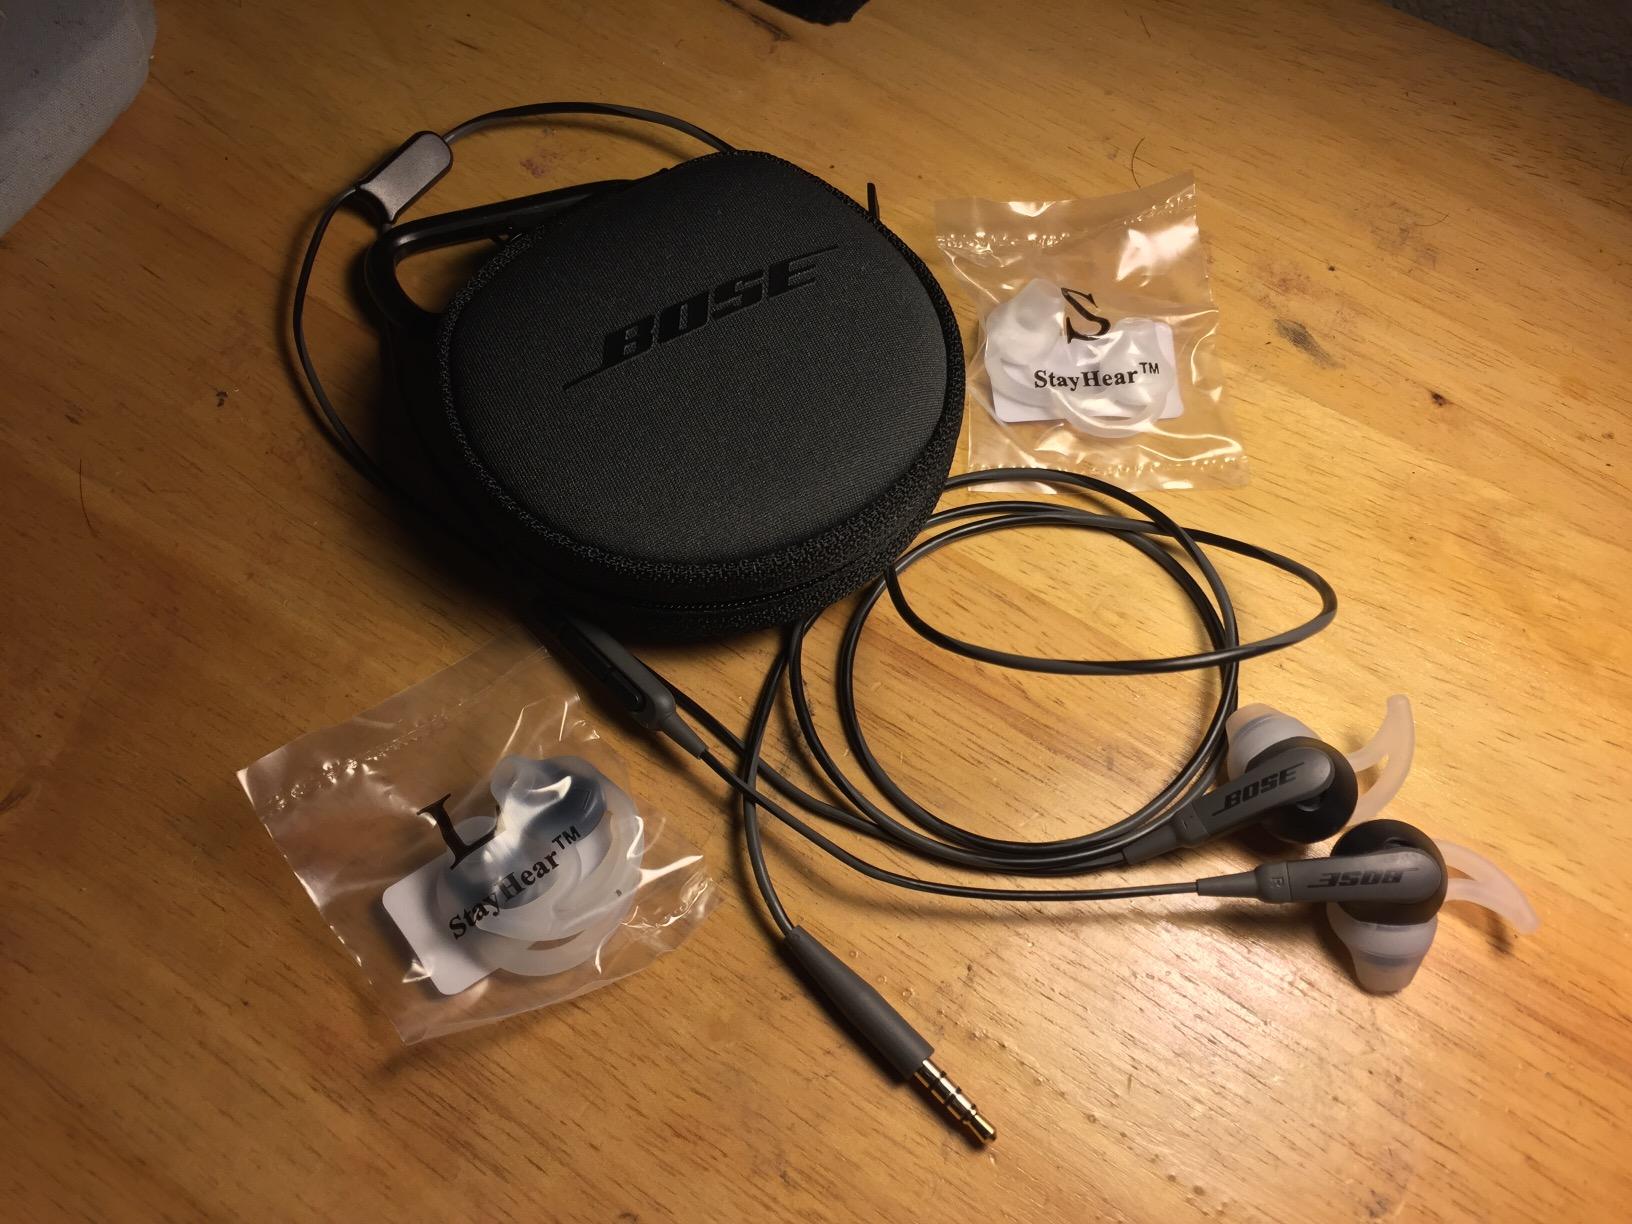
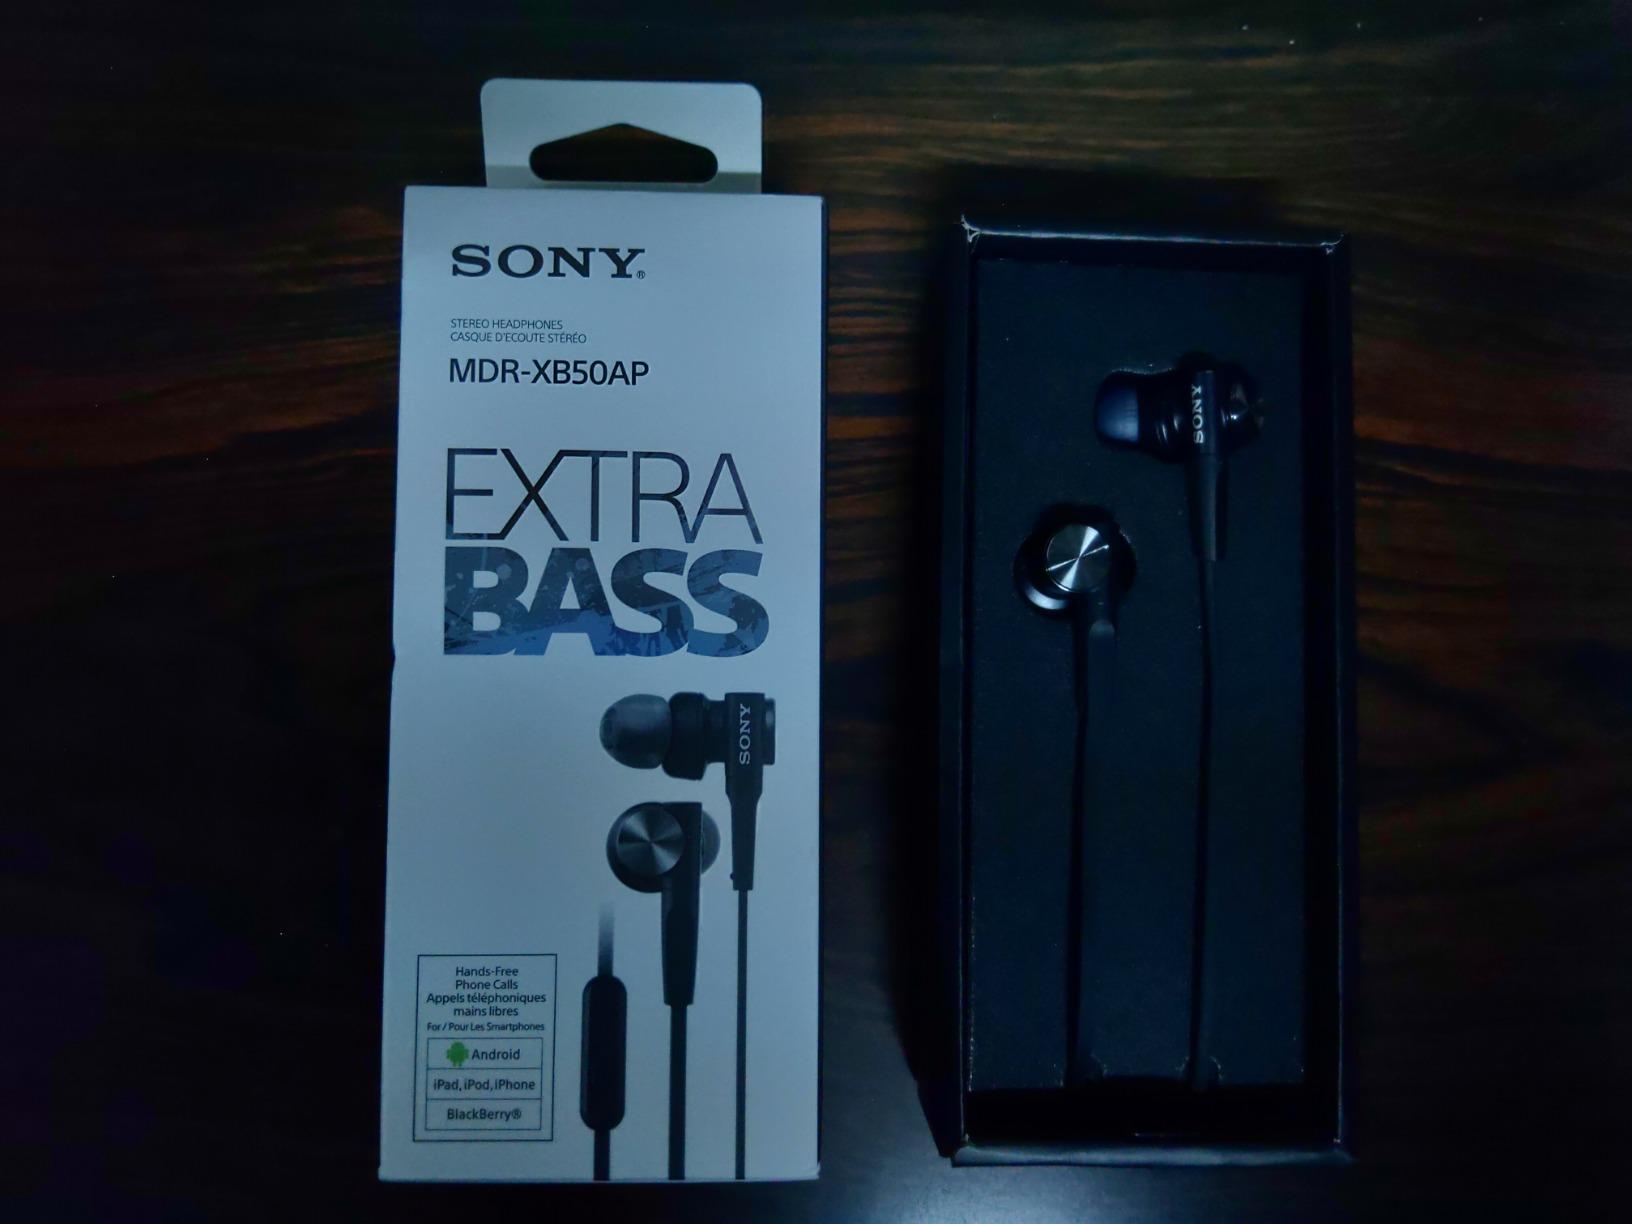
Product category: headphones
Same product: no